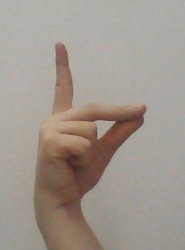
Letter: ta